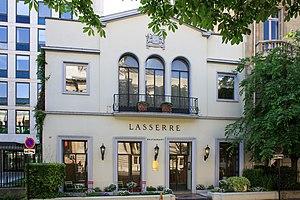
Restaurant Lasserre au 17 avenue Franklin-D.-Roosevelt à Paris en France